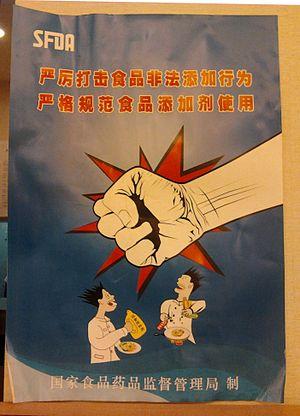
La sécurité sanitaire des aliments est une préoccupation croissante en Chine. Les productions principales de l'agriculture chinoise sont le riz, le maïs, le blé, le soja et le coton, plus les pommes et autres fruits et légumes. Les principaux produits de l'élevage sont le porc, le bœuf, les produits laitiers, et les œufs. Le gouvernement chinois surveille la production agricole, ainsi que la fabrication des emballages des aliments, les récipients, les additifs chimiques, la production de médicaments et la règlementation des entreprises.